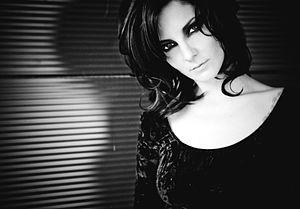
Lara Baruca, aussi surnommée Lara-B, née le 1er août 1979 à Koper est une chanteuse Slovène. Ses styles musicaux sont le rock, le soul, et les musiques électroniques et industrielles.